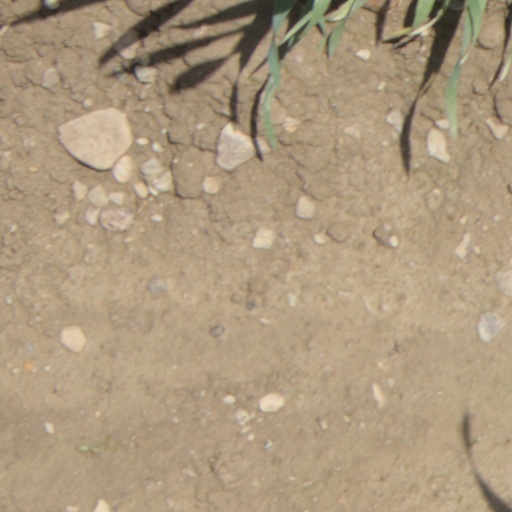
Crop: wheat